Caterham School

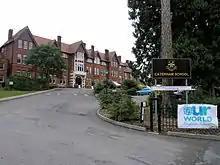
Main entrance of the School

Caterham School was founded as the Congregational School in 1811 in Lewisham, by John Townsend to provide a boarding education for the sons of Congregational Ministers. The abolitionist politician and philanthropist William Wilberforce was a governor of the school from its foundation until his death in 1833.